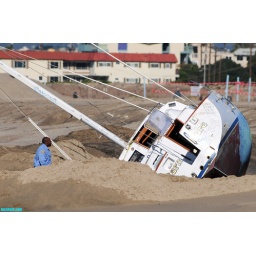
the carmina mare had been aground in the sand for weeks now